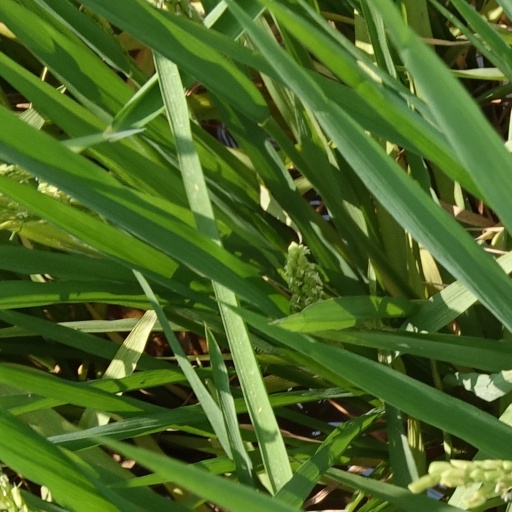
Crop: rice